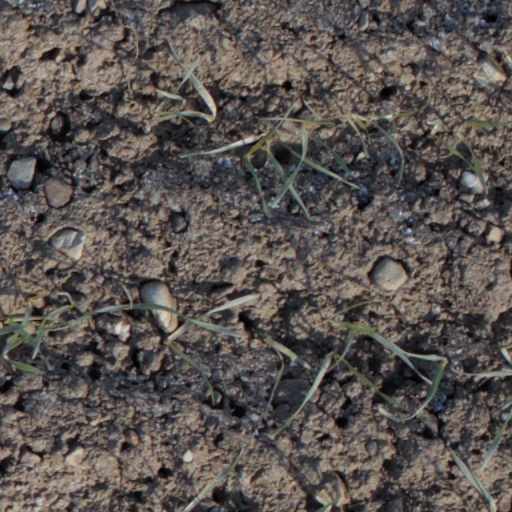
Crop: wheat